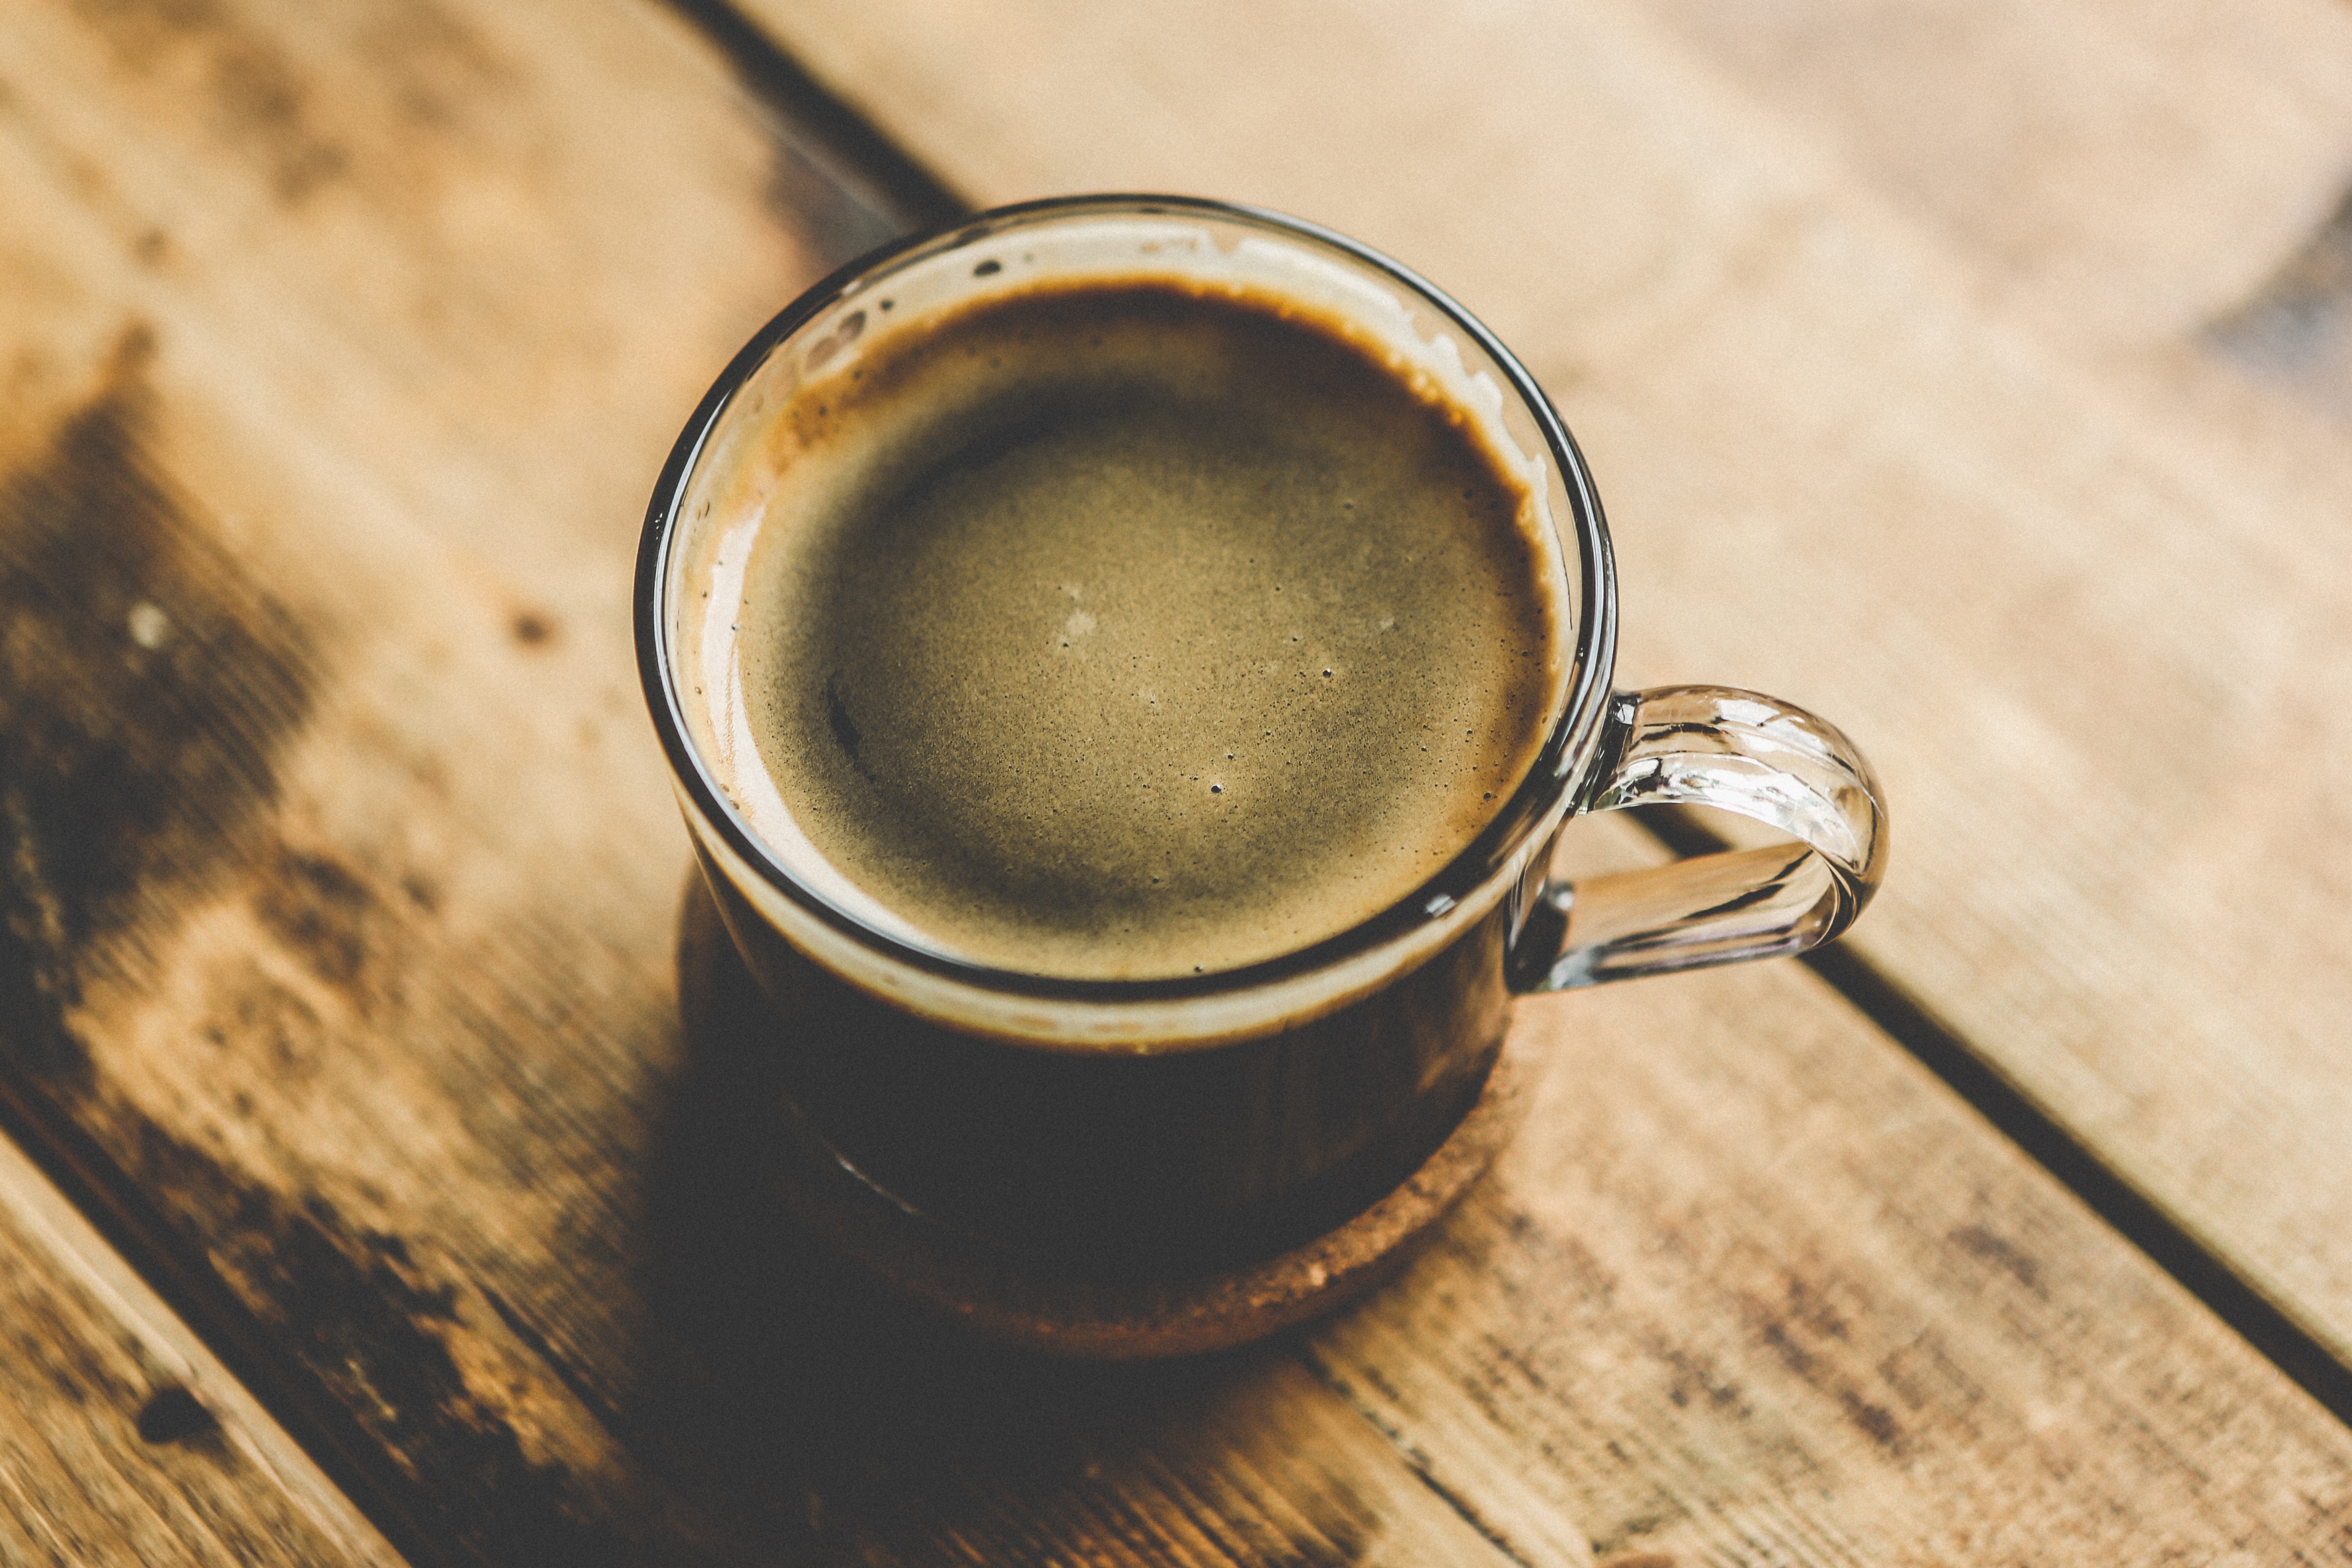
table, coffee, wood, cup, cappuccino, food, drink, espresso, mug, coffee cup, close up, caffeine, hot, macro photography, flavor